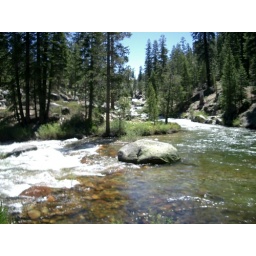
Was supposed to cross around here, but river too high.